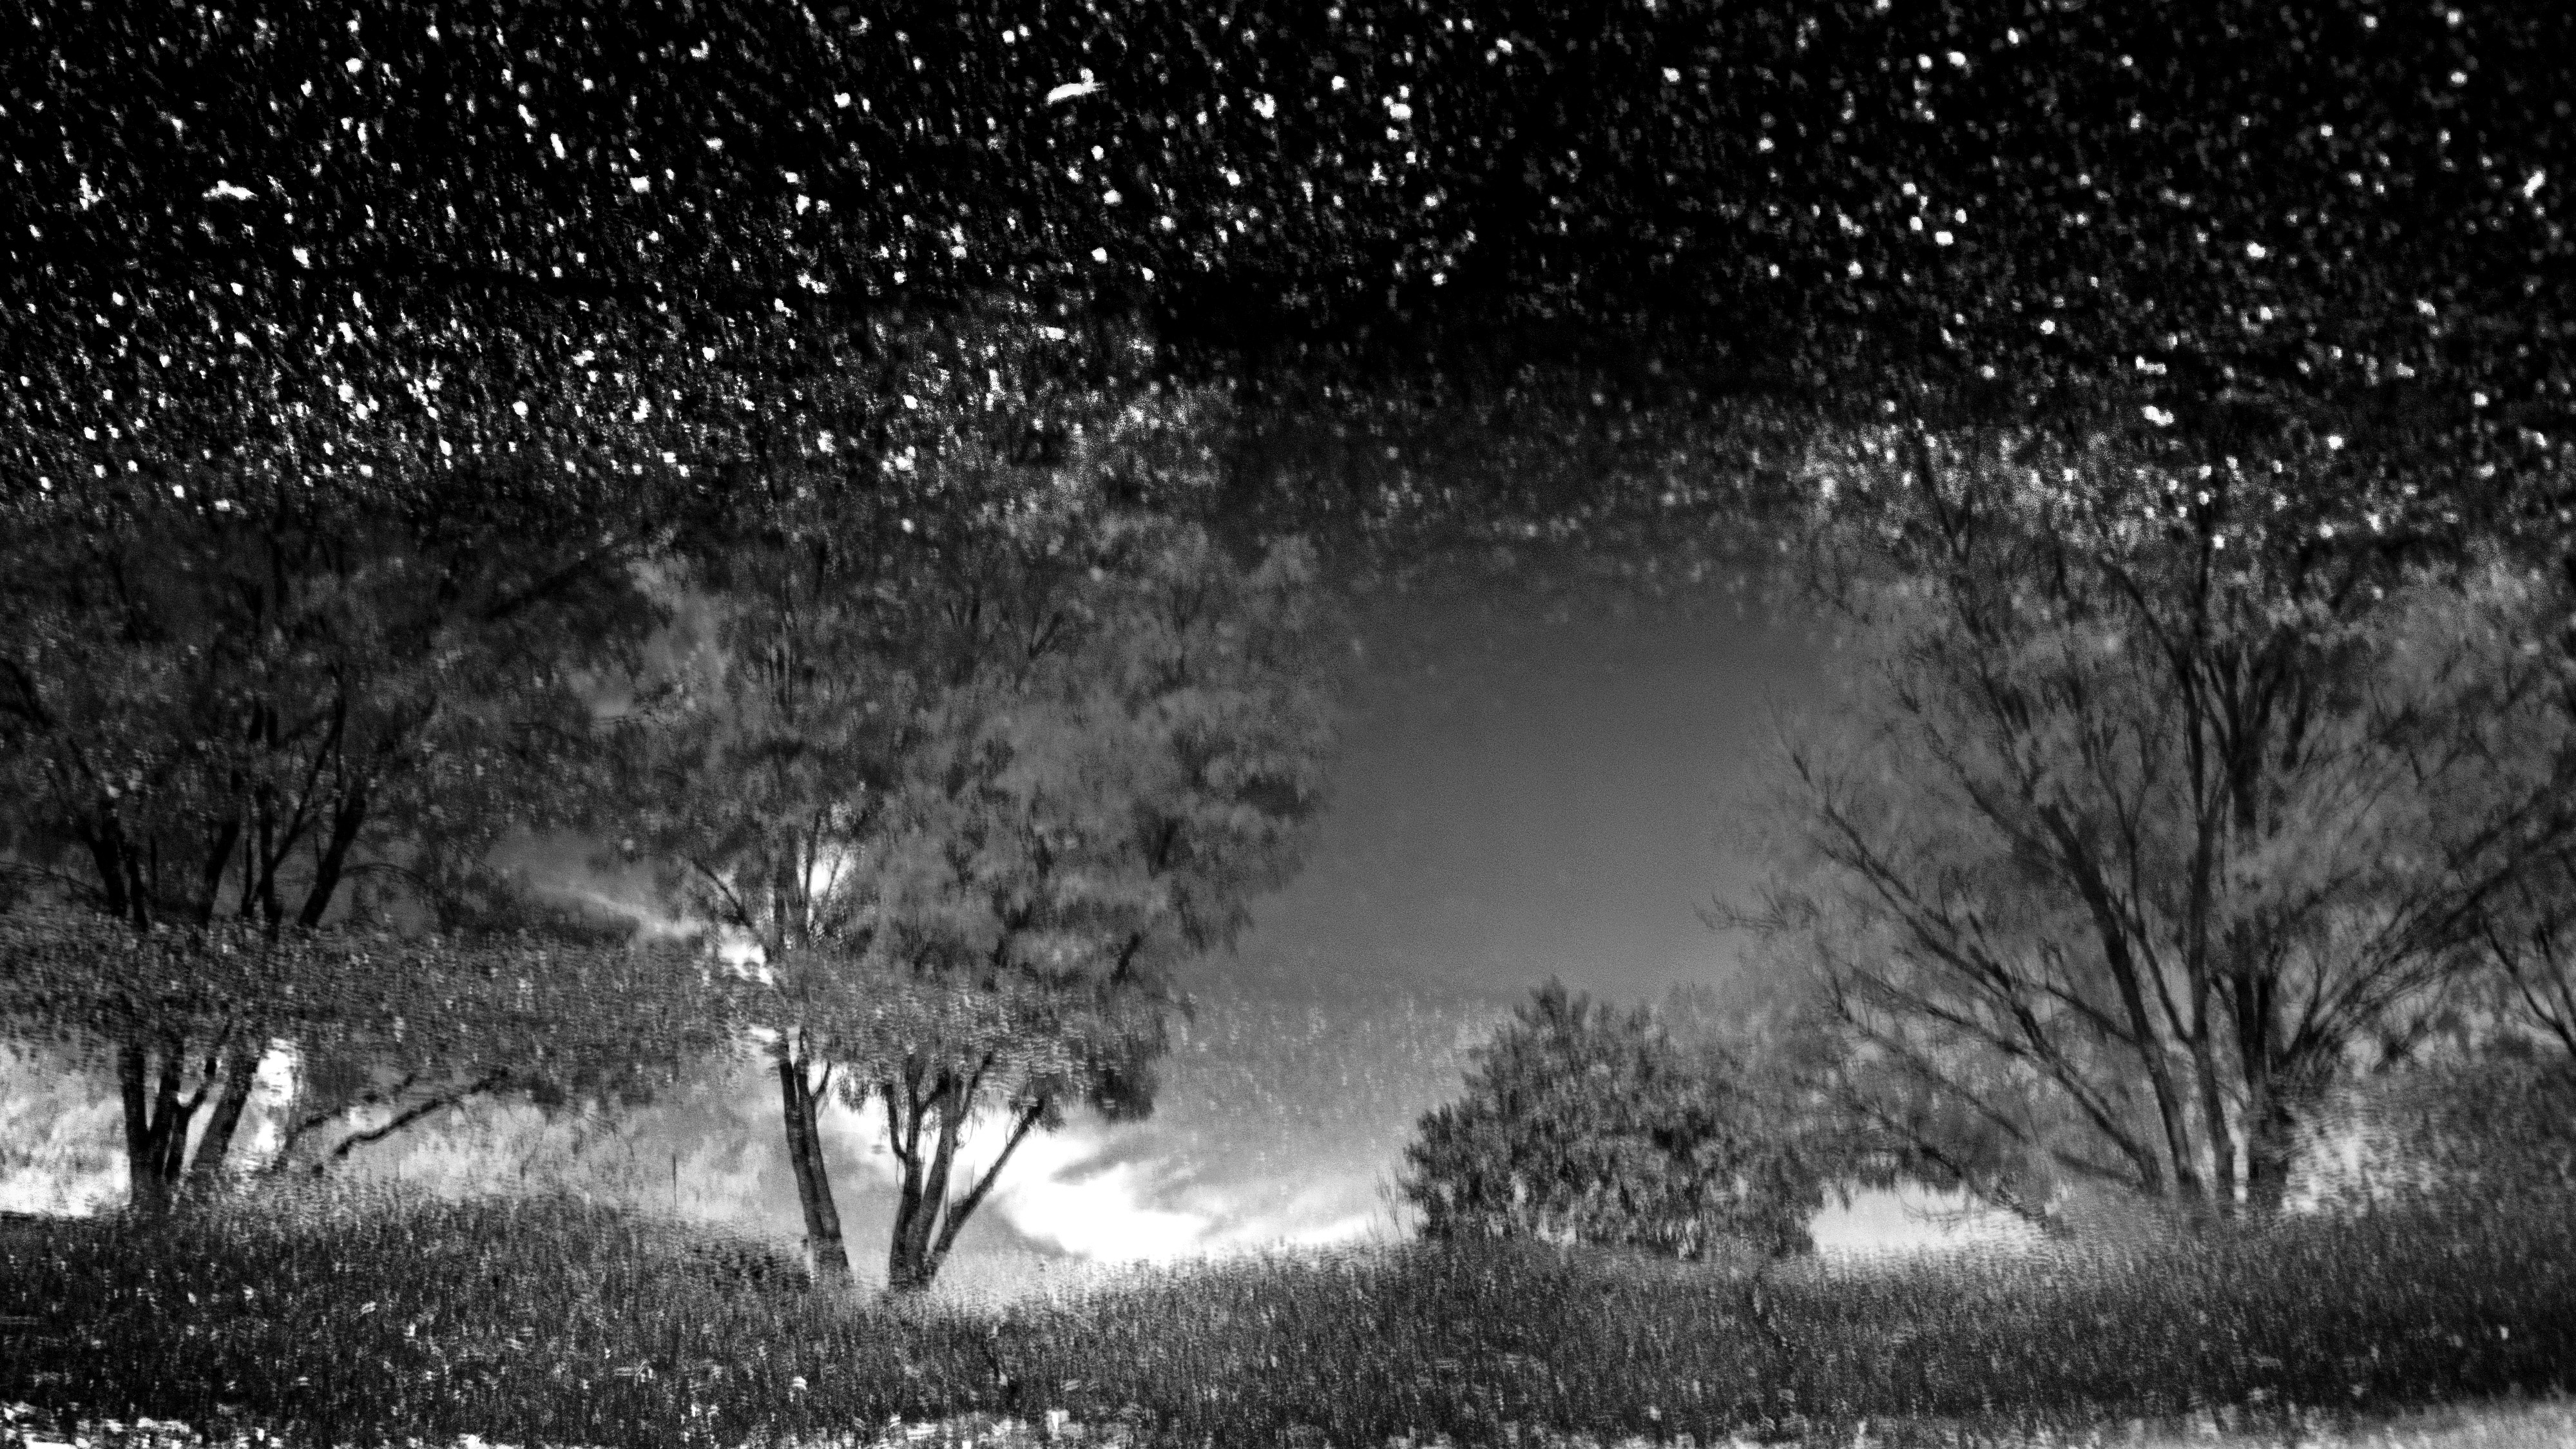
tree, light, black and white, night, weather, darkness, monochrome, monochrome photography, atmospheric phenomenon